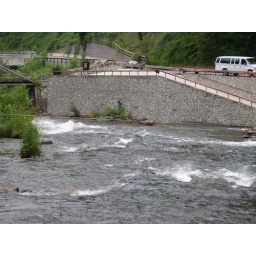
The river that we white water rafted in